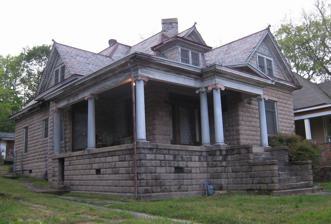
Building: Thomas R. McGuire House
Country: United States of America
Year built: 1915
Historic house in Arkansas, United States 34°45′1.01″N 92°17′59.32″W / 34.7502806°N 92.2998111°W / 34.7502806; -92.2998111 United States historic place Thomas R. McGuire House U.S. National Register of Historic Places U.S. Historic district Contributing property The Thomas R. McGuire House Location Capitol View Historic District , Little Rock , Arkansas , USA Built 1905–1915 Architect Thomas R. McGuire Architectural style Colonial Revival Part of Capitol View Historic District ( ID00000813 ) NRHP reference No. 91001858 Significant dates Added to NRHP December 19, 1991 Designated CP March 13, 2001 The Thomas R. McGuire House , located at 114 Rice Street in the Capitol View Historic District of Little Rock , Arkansas , is a unique interpretation of the Colonial Revival style of architecture. Built by Thomas R. McGuire, a master machinist with the Iron Mountain and Southern Railroad, it is the finest example of the architectural style in the turn-of-the-century neighborhood. It is rendered from hand-crafted or locally manufactured materials and serves as a triumph in concrete block construction. Significant for both its architecture and engineering , the property was placed on the National Register of Historic Places on December 19, 1991. History McGuire, then in his mid-20s, started building the property in 1904 at lot 4, block 4 of the newly platted Capitol View addition to the City of Little Rock. Using his own plans, he almost singlehandedly erected the entire structure with only minimal help, most notably with installing the massive stone lintel above the front door and erecting the A-frames for the roof. Beyond that, McGuire poured the concrete for the bricks from an immense vat in the front yard. He used clay and molds to form the capitols for the front and side porches , and he installed the oak woodwork inside the structure. He also cut the slate for the roof and the facade. McGuire's skill with metal-working equipment is evident throughout the house which features handmade metal columns on the front and side porches and two handmade brass light fixtures suspended from the ceiling in the entry foyer and the dining room . The kitchen walls are lined with metal to protect them from kitchen appliance heat. Before city water became available to the area, McGuire had worked out a system to catch rain running off the roof and channel it through a sand-and-charcoal filter system to a holding tank on the back porch. By 1906, the shell of the building was complete and the McGuires moved in, first living in the back bedroom and kitchen areas as the rest of the house was slowly finished. Two children were born in that bedroom: Thomas Jr. on July 13, 1907, and R.W. on December 23, 1910. The building was substantially finished by 1915 with the completion of the front living room and the entry foyer. Architectural details The McGuire house is a 1 + 1 ⁄ 2 -story, cast-concrete block residence on a continuous poured concrete foundation built on a rectangular plan in a vernacular design with Colonial Revival details. The hipped roof and ridge of each gable are topped by metal cresting. A dentil course runs below the cornice all the way around the structure. The eastern or front facade consists of a gabled roof segment on the north end, a flat-roofed wrap-around porch extending around the south elevation, a dormer with pediment , a projecting porch pediment, and a brick chimney turned 45 degrees to serve fireboxes in four interior rooms. The porch is supported by three cast-iron and metal Greek Ionic columns with molded clay doric capitals . Poured concrete steps lead to a concrete sidewalk ; an iron boot scrape is set in the bottom step. The north gable/pediment and adjacent dormer feature two windows, each in slate , as is the entire roof. The dormer is capped with a pediment and a dentil course runs below the cornice. A single window, also with a leaded glass window atop a stationary pane, is set in the north end of the east elevation; another stationary leaded glass window is set on the south wall facing the porch. Two tall sidelights are set adjacent to the front door, which has a large glass pane set into it; a leaded glass transom sits atop the door surrounds. All of the casing is oak. A large stone lintel tops the arrangement. The porch has a pressed tin ceiling and its floor is covered in unglazed tile. The southern elevation includes the rest of the wrap-around porch and a protruding three-sided gable-roof topped bay. There is one double-hung window on the porch facing south; it features a leaded glass pane over a single pane. A door with two large frames of glass is set in the bay opening onto the porch. A double-hung, one-over-one window is set in the southern and southeastern sides of the bay; two more double-hung, one-over-one windows, featuring single leaded-glass panes, are set in the wall west of the bay. The western elevation features a gable with twin two-over two windows inset in a wooden casing. The gable/pediment is covered in slate.  An almost-full, flat-roofed poured concrete rear porch is supported by four square metal posts with plain metal capitals. A one-over-one, double-hung window is set in the southern end of the elevation, just off the porch.  Two doors open onto the back porch; the northernmost door has leaded glass, the other a single pane. Another one-over-one, double-hung window at the northern end of the porch finishes the rear elevation. There is a concrete cistern under the north end of the porch that was used to hold rainwater when the home was first built. The northern facade features a half porch supported by two smaller columns identical to those on the front porch. It has a flat roof, a pressed-tin ceiling, and a mosaic tile floor.  There also is a storage area beneath the porch. The wall projects slightly west of the porch. This gabled bay features two leaded-glass windows atop two single panes of glass within the pediment and at the first-floor level. The central window of the three is slightly wider and has leaded glass in its top pane. Just west of the arrangement is another pair of double-hung, one-over-one windows separated by a similar half column. The interior walls are constructed of beaverboard ; the kitchen walls, now covered by paneling , are encased in sheet metal . Several rooms have pressed tin ceilings. All of the interior trim is oak, as is much of the tongue-and-groove flooring. One striking feature is a beveled glass door to the closet opposite the bathroom door.  There are pocket doors between the dining room and the front bedroom. See also National Register of Historic Places listings in Little Rock, Arkansas References